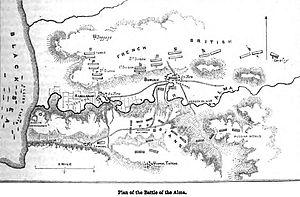
La bataille de l'Alma qui se déroule pendant la journée du 20 septembre 1854 sur les rives du fleuve l'Alma, près de Sébastopol, est considérée comme la première grande bataille de la guerre de Crimée. Elle voit les forces franco-britanno-turques du maréchal de Saint-Arnaud et de Lord Raglan emporter la victoire sur l'armée russe du prince-général Menchikov qui y perdit environ 6 000 soldats contre 3 300 du côté de la coalition. Les zouaves de « l'armée d'Afrique » issus principalement de l'Afrique du Nord de l'empire colonial français jouèrent un rôle décisif dans les dernières heures de cette bataille.